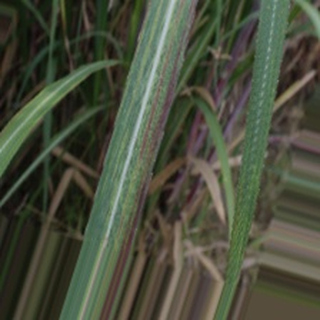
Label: sugarcane_bacterial_blight